List of Adventure Time characters

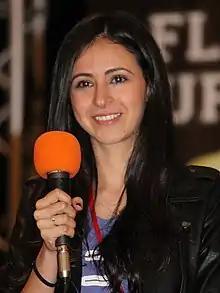
Flame Princess is portrayed by Jessica DiCicco.

Flame Princess (voiced by Jessica DiCicco), whose first name is Phoebe, is the 16-year-old princess of the Fire Kingdom, the daughter of the Flame King, and is one of Finn's friends. Like all other inhabitants of the Fire Kingdom, she is covered with fire, the very flames emitted from her body being extensions of herself that intensify when she becomes emotionally excited. While she was initially referred to as being destructive by her own father, she has a more naïve nature that prompts her to act on her emotions. Finn describes her as "passionate". When she was a toddler, her father attempted to exile her to Ooo out of fear that she would one day usurp the throne, but when Princess Bubblegum returned her, he locked her up instead. In the episode "Ignition Point" after asking Finn to retrieve candles from the Fire Kingdom, she inadvertently expressed her dislike of her father; this largely stems from her imprisonment. Eventually, Flame Princess begins to question herself, and doubts whether or not she is in fact evil. Finn is insistent that she is not evil and takes her on a journey into a dungeon to help her sort out her thoughts. Flame Princess comes to the conclusion that, while she is a lover of destruction, she only enjoys destroying bad guys. Flame Princess and Finn began a relationship sometime before the events of "Burning Low" However, in the episode "Frost & Fire", she breaks up with Finn after he inadvertently insults her in an attempt to get her and the Ice King to fight each other. Confused by her feelings, she overthrows her father as king and installs a new government and outlaws lies of any kind. She forgives Finn for what he did to her, allows him to visit any time, but declines his offer to rekindle their romantic relationship. In "Bun Bun", Finn genuinely apologizes for the way he treated Flame Princess, and the two once again become friends.